Jessica Abel

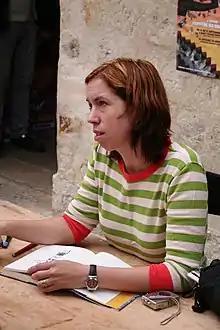
Abel at Delcourt Festival in Paris, France in 2006

Abel began her comics career through minicomics, self-publishing the photocopied, hand-sewn and embellished comic book "Artbabe" in 1992; four annual issues followed, with Abel having won a Xeric Foundation grant to self-publish and distribute issue #5. This was the first professionally printed "Artbabe", and was subtitled "The Four Seasons". She appeared as a character in the back-cover story of "Hate" #10 (Fall 1992) by Peter Bagge. Abel has stated that her major work "Artbabe" is not autobiographical.